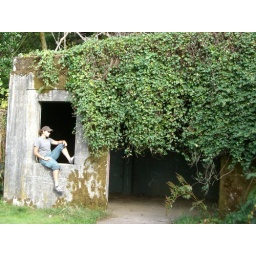
Old building near a lighthouse in the Cape Disappointment area.